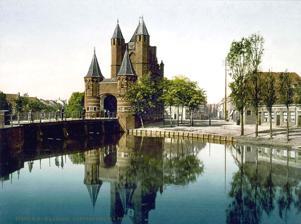
Building: Haarlemmertrekvaart
Country: Netherlands
Year built: 1631
Haarlemmertrekvaart The canal near Amsterdam Country Netherlands Geography Direction East Start point Haarlem End point Amsterdam Beginning coordinates 52°23′02″N 4°45′18″E / 52.3840°N 4.7549°E / 52.3840; 4.7549 Ending coordinates 52°23′08″N 4°52′56″E / 52.3856°N 4.8821°E / 52.3856; 4.8821 The Haarlemmertrekvaart [ˌhaːrlɛmərˈtrɛkfaːrt] (Haarlem's Tow-Canal) is a canal between Amsterdam and Haarlem in the province of North Holland , the Netherlands. It was dug in 1631, making it the oldest tow-canal in Holland. Travel on such canals was historically done by barges (or trekschuit in Dutch) which were towed by animals (and sometimes by man-power) on a path along the canal's edge ( towpath ). History The Haarlemmer trekvaart and the Haarlemmerweg late 19th century Old map showing trekvaart route Until the beginning of the 17th century, the primary waterway between Amsterdam and Haarlem was the IJ , a bay of the Zuiderzee . The land route was over the twisty dike along this bay. In 1631 construction began and the canal was dug in a virtually straight line to guarantee the shortest route. It shortened the waterway from Haarlem to Amsterdam considerably. Until that time, boats needed to travel up the Spaarne river to pass the narrow sluice gate at Spaarndam , to reach the IJ. Similarly, the towpath shortened the route considerably for land traffic. Prior to this route, coaches traveling by land would leave Haarlem over the Oude Weg up to the Liede , where they would cross at Penningsveer (a ferry for a penny), to Spaarnwoude and along the IJdijk (on older maps, Spaarndammerdijk) to Amsterdam. The first trekschuit 'sailed' in 1632 between Amsterdam and Haarlem , and could carry 30 passengers. Because of the sluice gate between the Haarlem Lake and the IJ, the canal was not continuous. The passengers needed to disembark and change boats at this point, which was halfway, and where the town of Halfweg (meaning "halfway") formed. Commercial freight was not allowed to use the canal, and a complicated tax system on water transport kept the trekschuit system a stable means of passenger transport for centuries. The success of the Haarlemmertrekvaart led to the extension of the canal from Haarlem to Leiden by means of the Leidsevaart in 1657. When the Haarlem Lake became a polder in 1852, the former sluice gate became a steam-driven drainage pump, which is now a museum. A railway parallel to the canal was built in 1839 which rendered passenger transport on the Haarlemmertrekvaart obsolete. While there is no longer any shipping on the canal, it is still being used for water management. Gallery The start of the canal on the Haarlem The start of the canal on the Amsterdam side: The gate to Haarlem Halfway along the route, the Water Board had their main headquarters, where a sluice gate joined the waters of the Haarlem Lake to the IJ . This was the start of the town Halfweg References